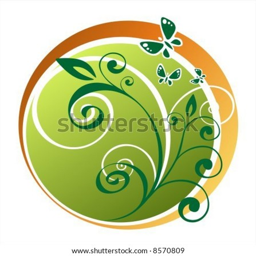
romantic floral pattern and butterflies on a green background .